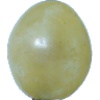
Label: Grape White 1